The Expulsion (film)

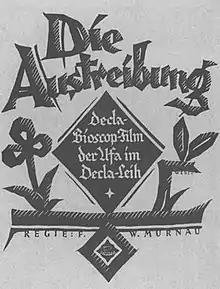
Poster

The Expulsion is a 1923 silent German drama film directed by F. W. Murnau. The film is now considered to be lost. The film's sets were designed by the art directors Erich Czerwonski and Rochus Gliese. Location shooting took place in the Riesengebirge.